Andreea Ogrăzeanu

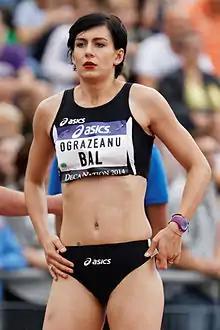
Ogrăzeanu at the 2014 DécaNation

Andreea Luiza Ogrăzeanu (born 24 March 1990, Alexandria) is a Romanian sprinter. At the 2012 Summer Olympics, she competed in the Women's 100 metres and the women's 200 metres.